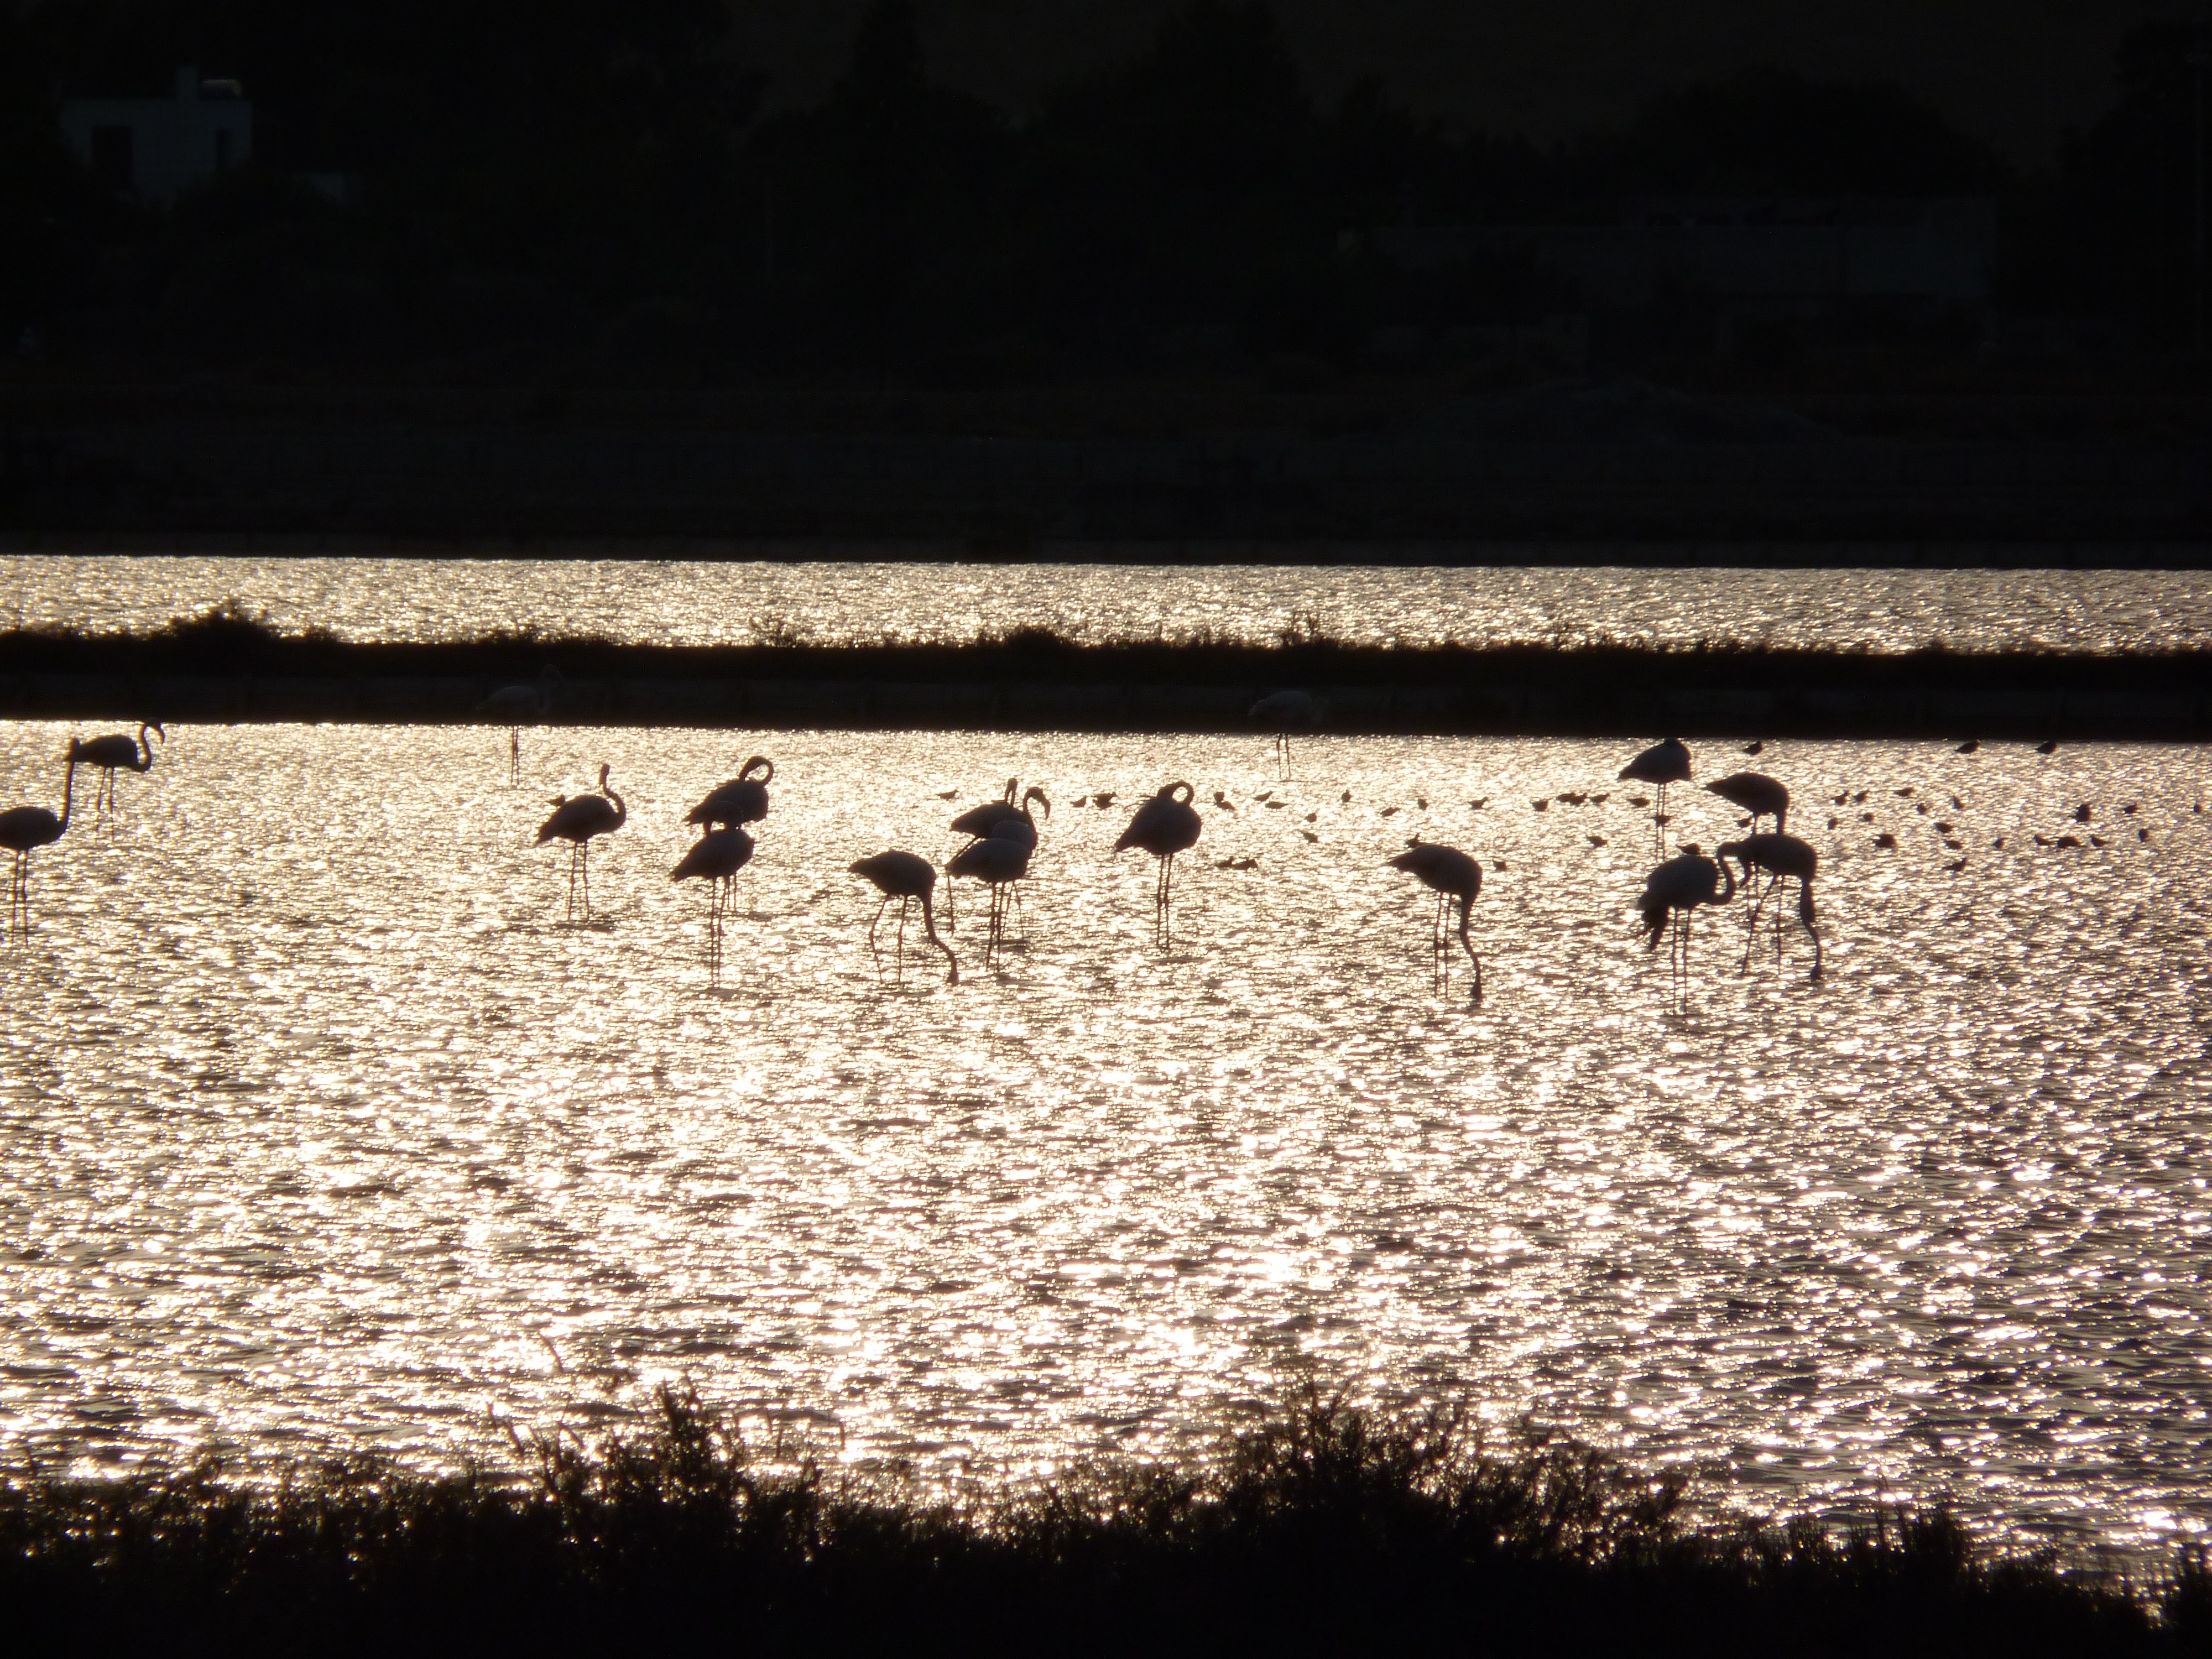
bird, morning, flock, reflection, duck, animals, waterfowl, water bird, flamingos, ducks geese and swans, flamingos cagliari, sunset animals